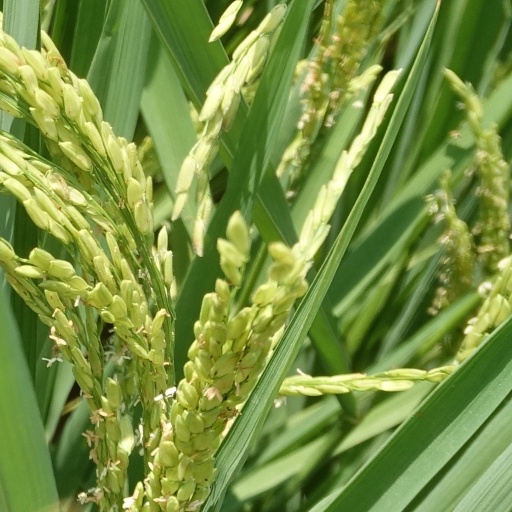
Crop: rice